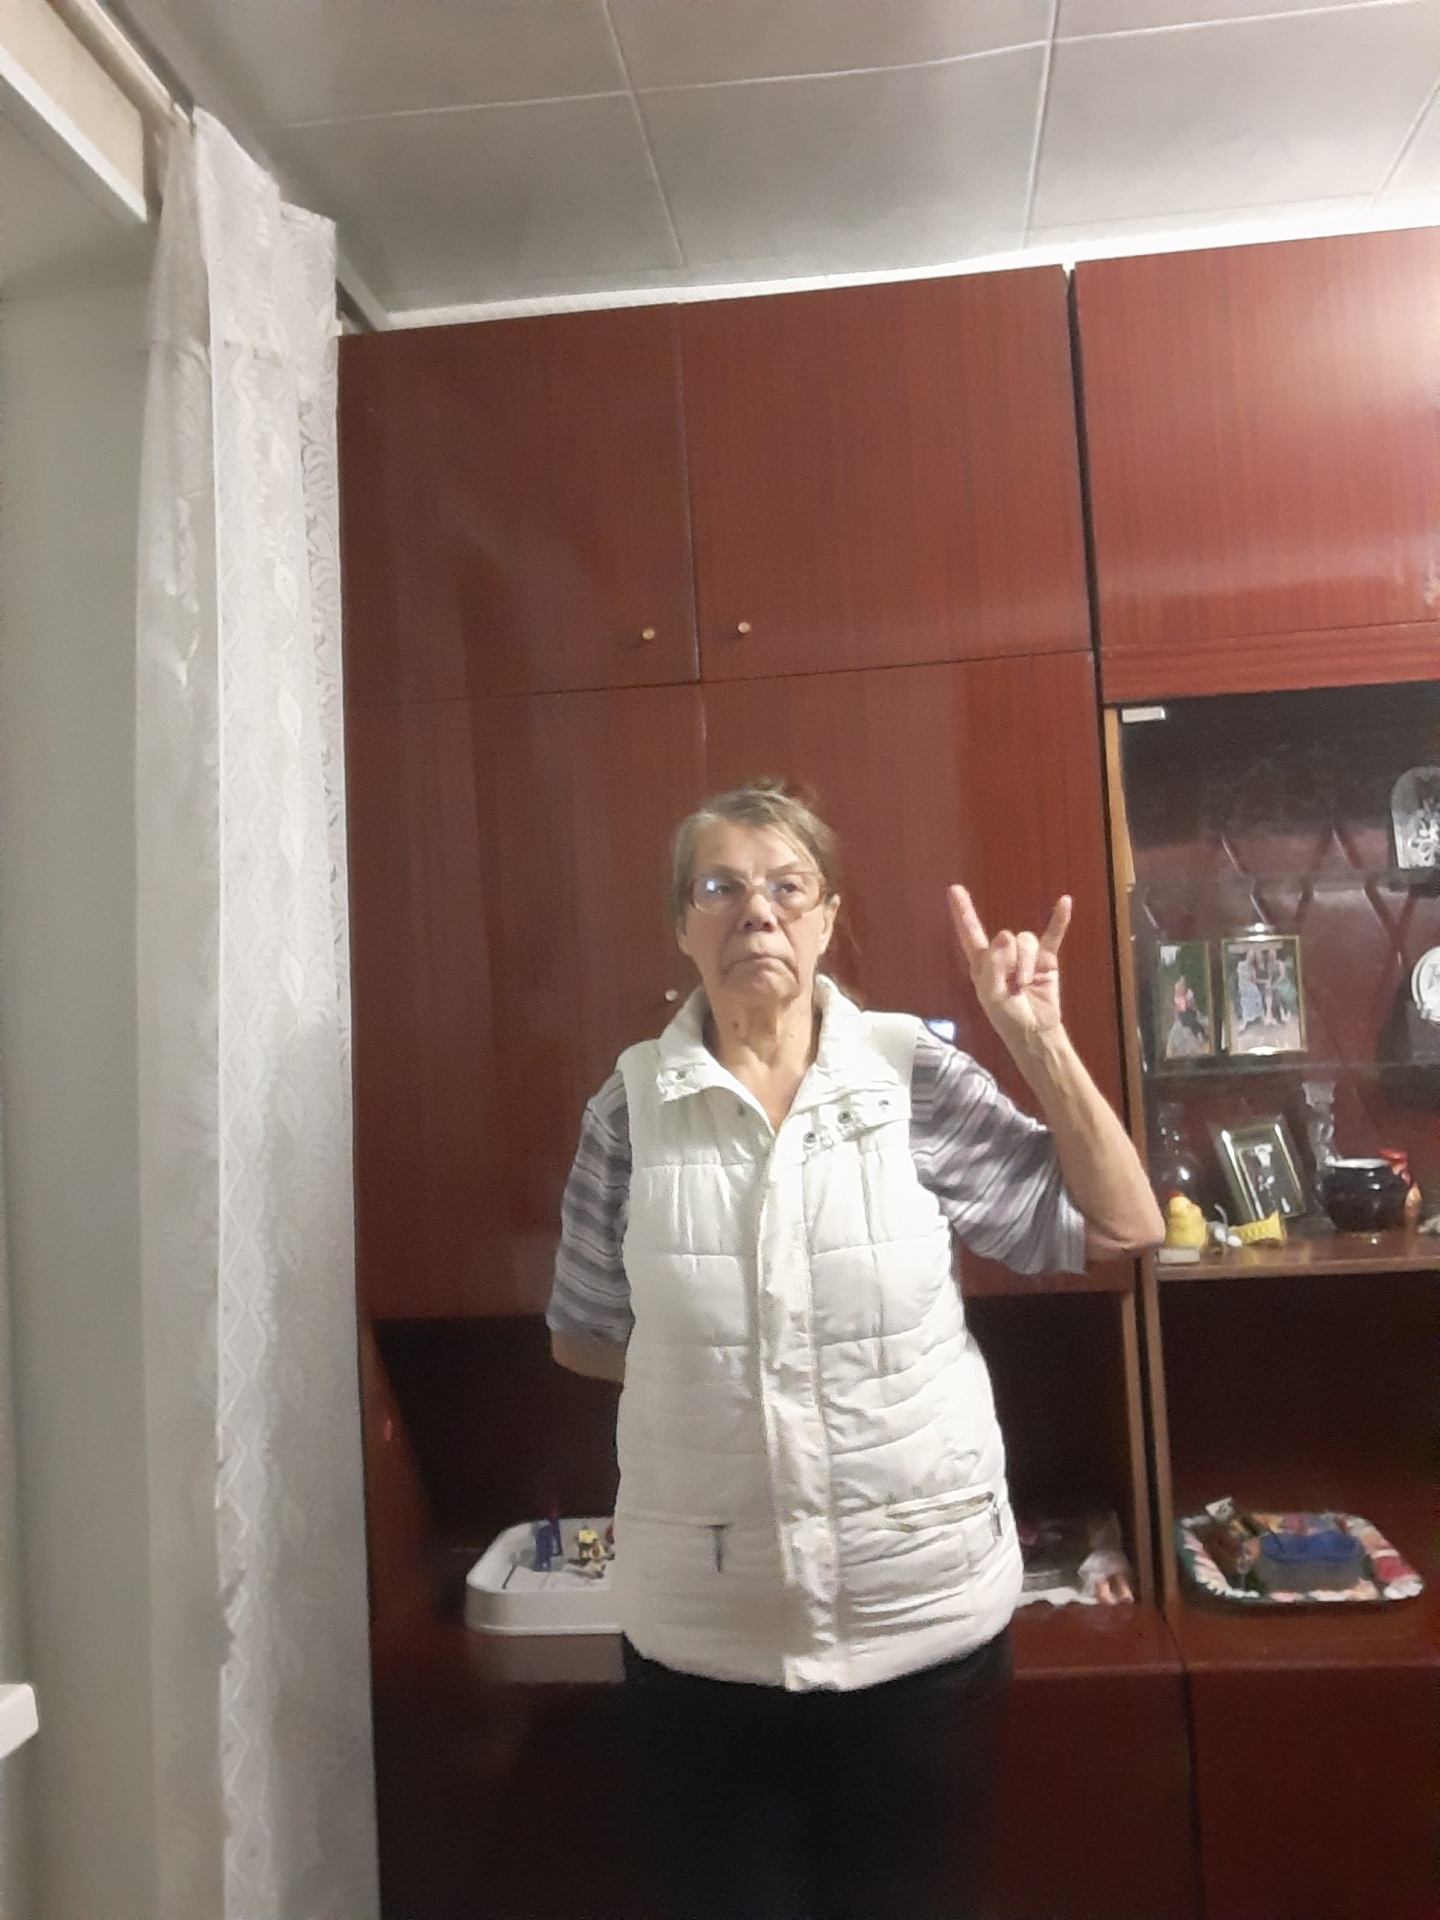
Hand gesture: rock